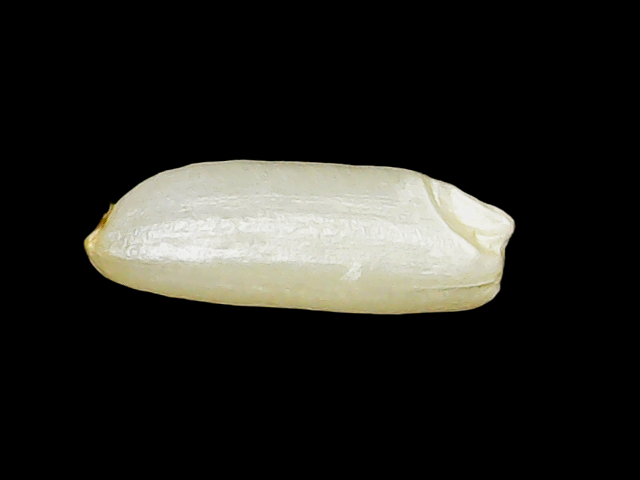
Rice variety: Binadhan12